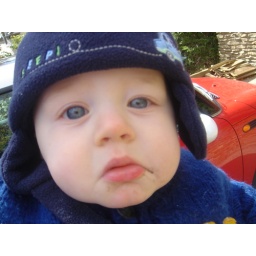
Dirty face from playing in the dirt in front of the fence (see above photo)